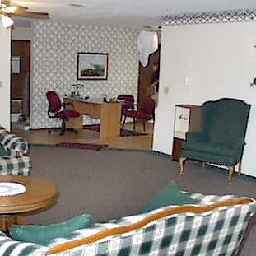
Room type: livingroom